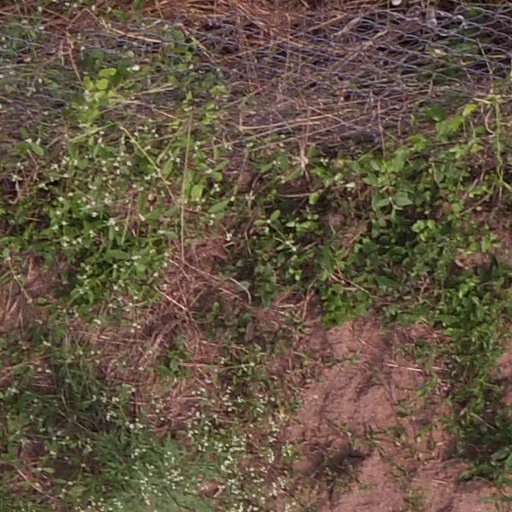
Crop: maize; corn